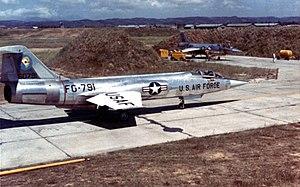
Le Lockheed F-104 Starfighter est un chasseur à réaction américain, mono-réacteur et supersonique qui a été construit à plus de 2 500 exemplaires à partir de 1954.
Taoyuan Air Base est une base aérienne de Taïwan située près de l'Aéroport international Taiwan-Taoyuan dans le nord de l'île. Situé au sud-est de celui-ci, moins d'un kilomètre sépare leurs enceintes.
La deuxième crise du détroit de Taïwan était un conflit qui a eu lieu entre la Chine et Taïwan en 1958.